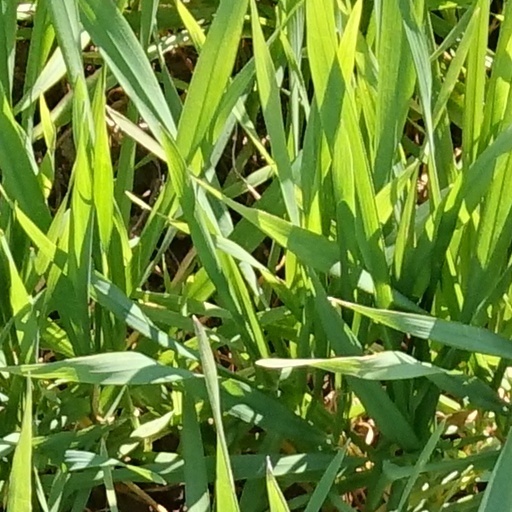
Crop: wheat